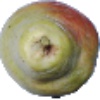
Label: Pear Williams 1